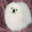
Label: dog